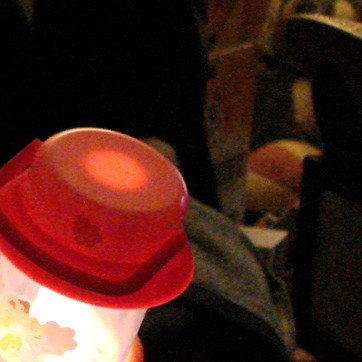
Material: plastic